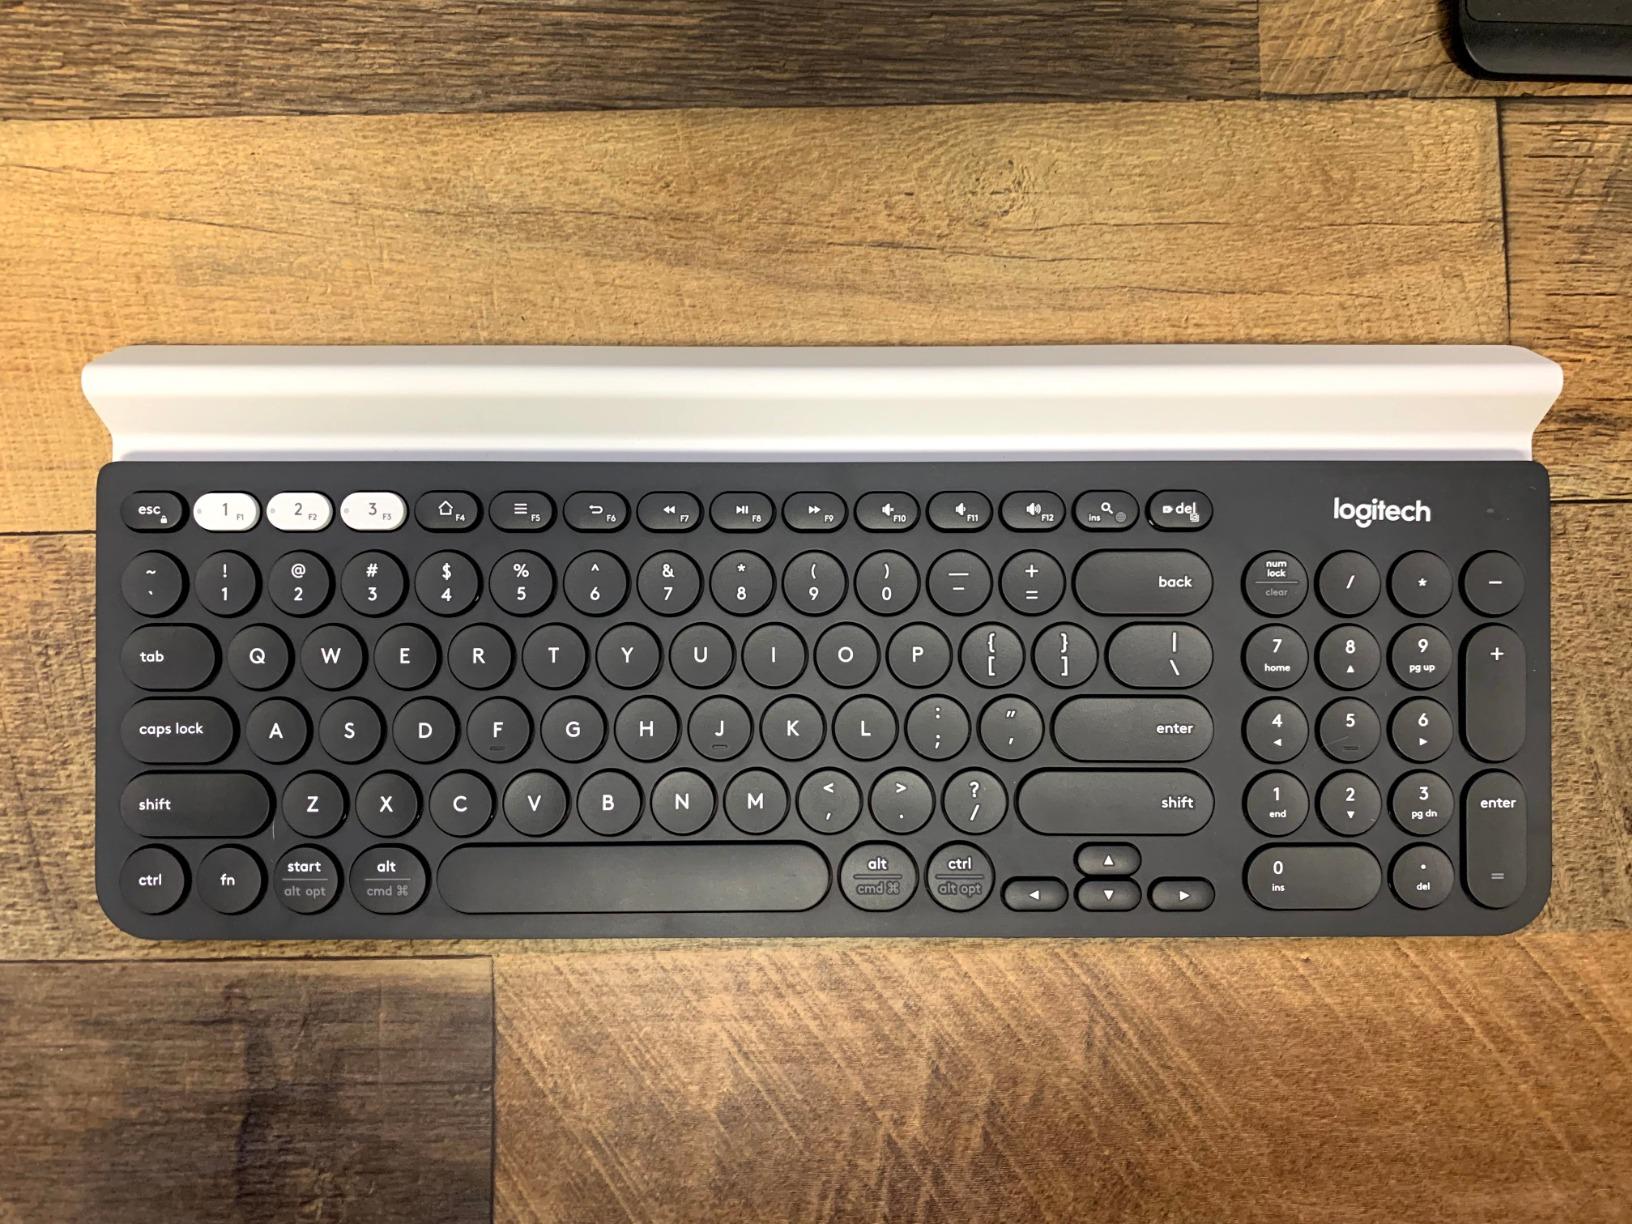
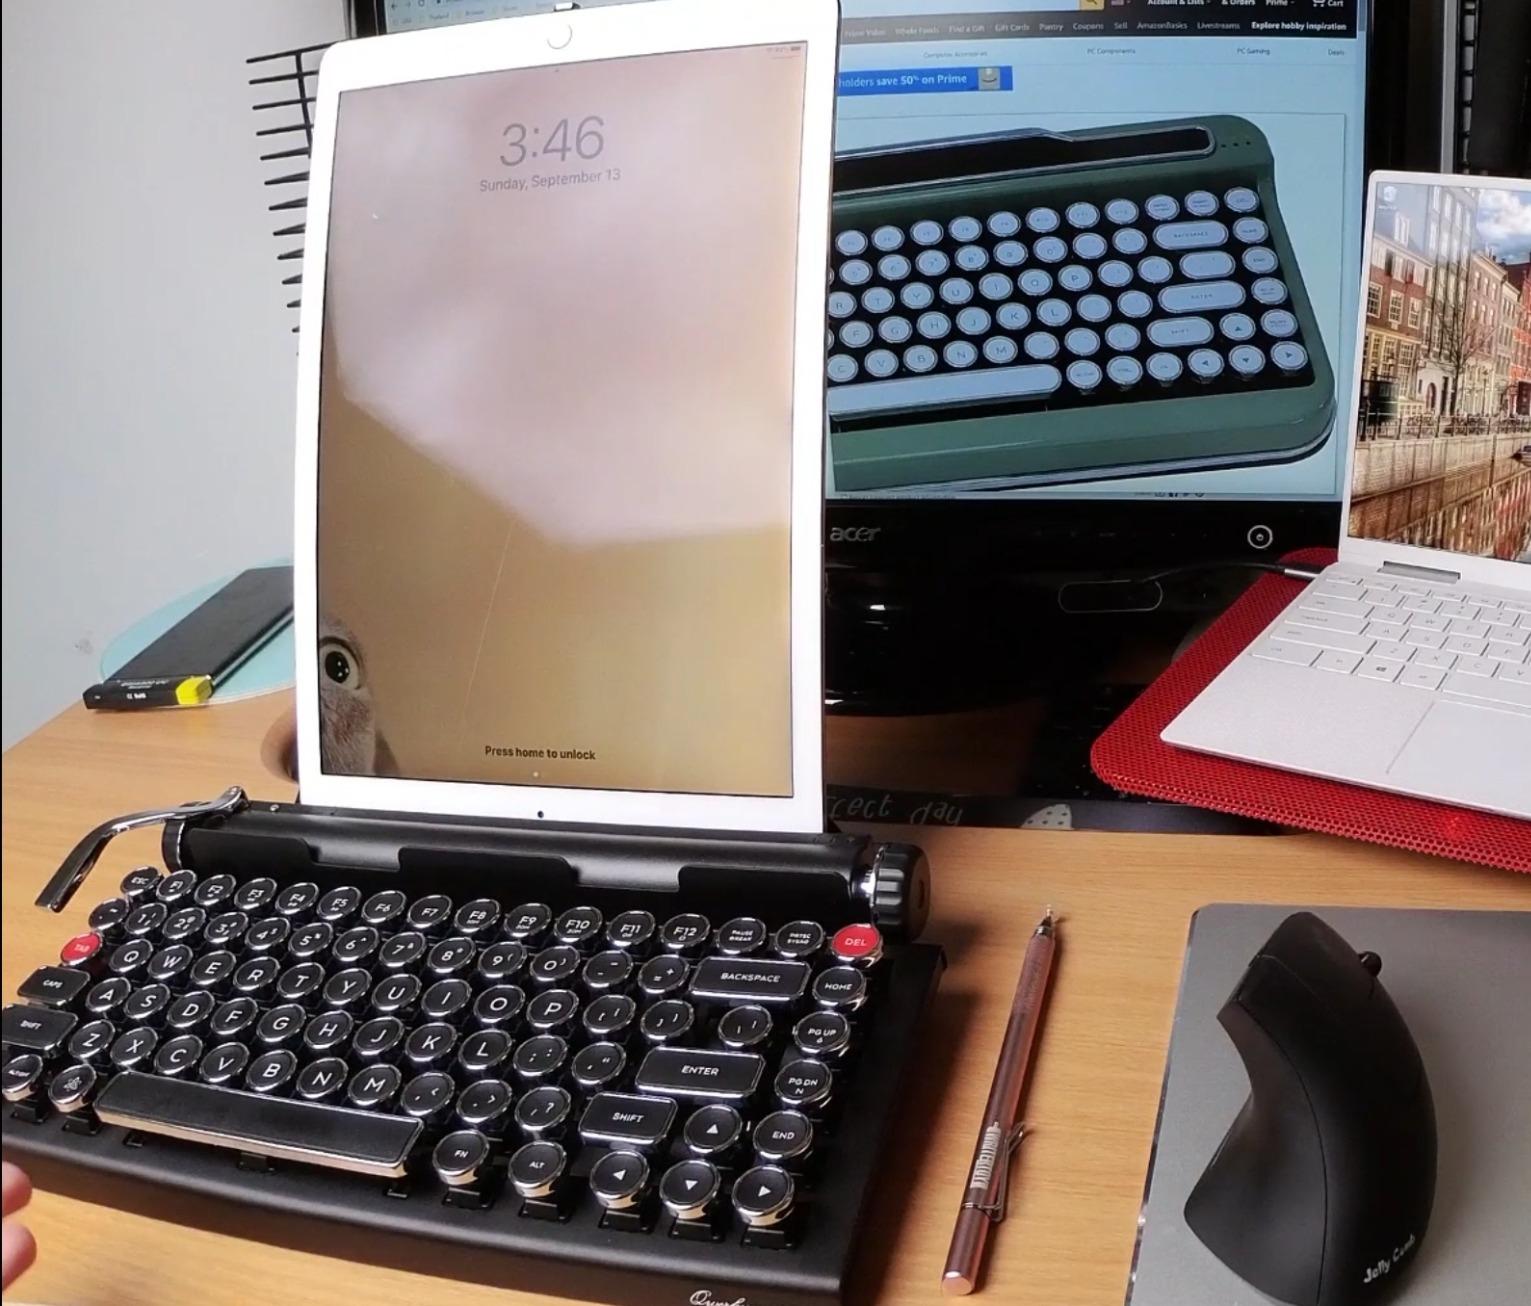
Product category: keyboard
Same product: no